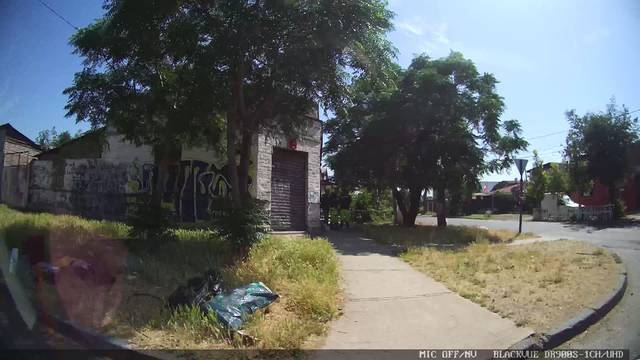
Region: Chile
Coordinates: -33.424, -70.701